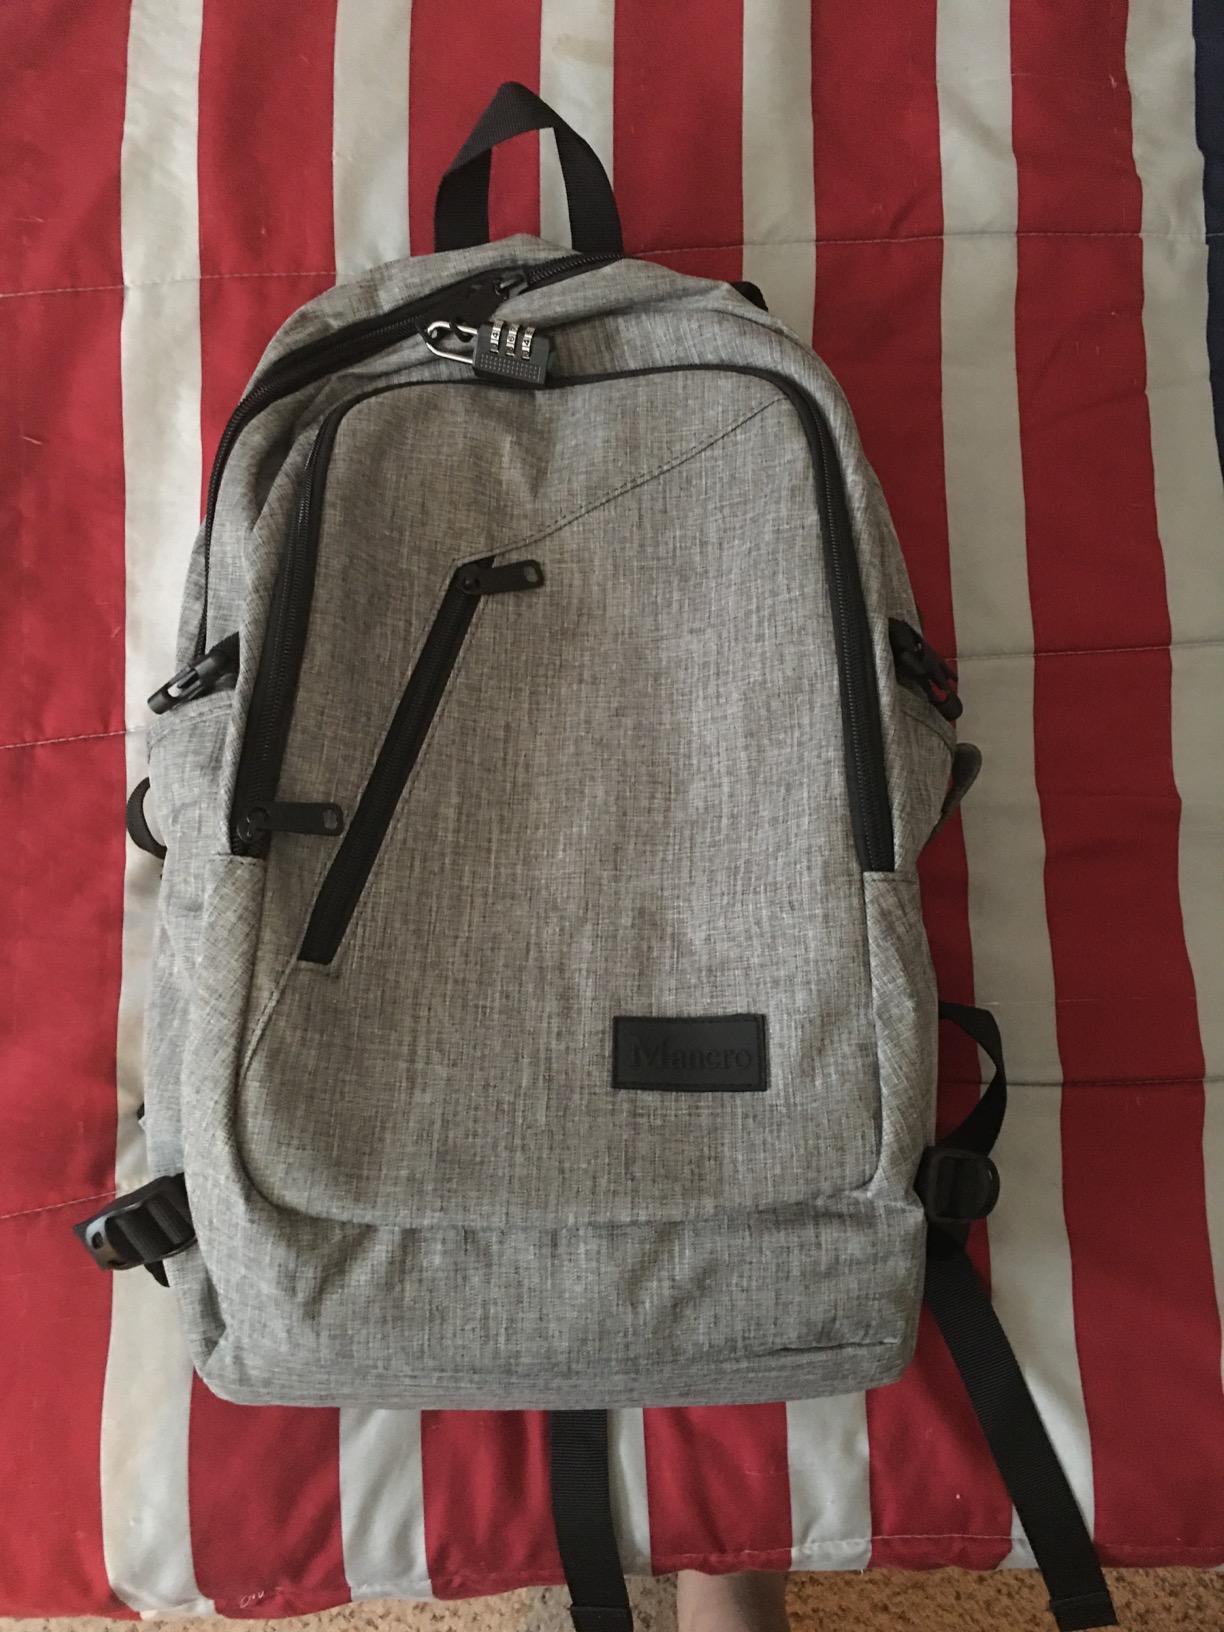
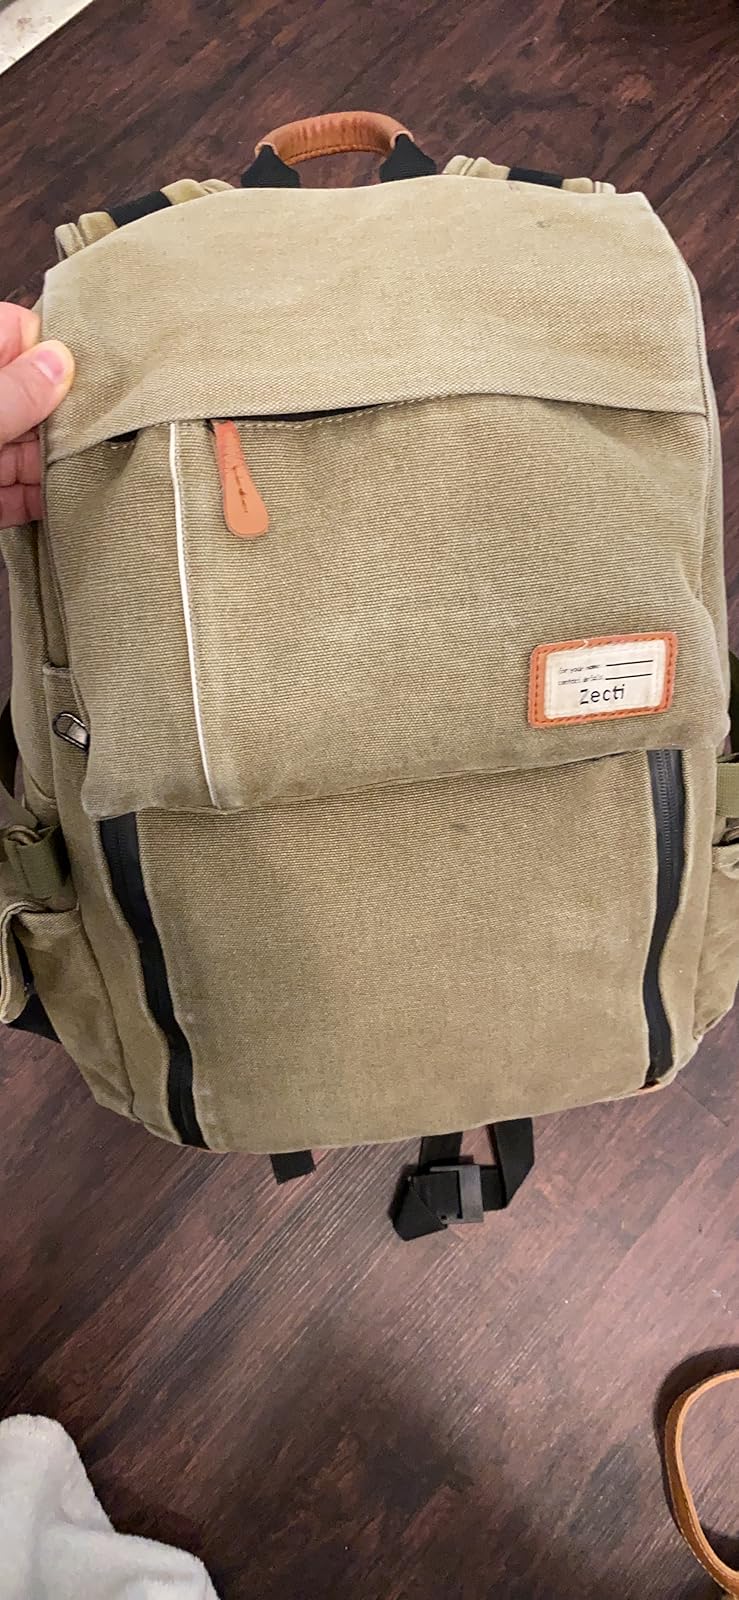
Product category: bag
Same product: no